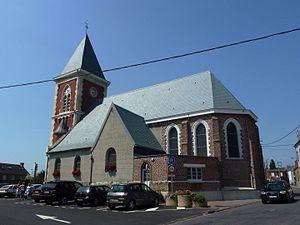
Prouvy est une commune française située dans le département du Nord, en région Hauts-de-France.